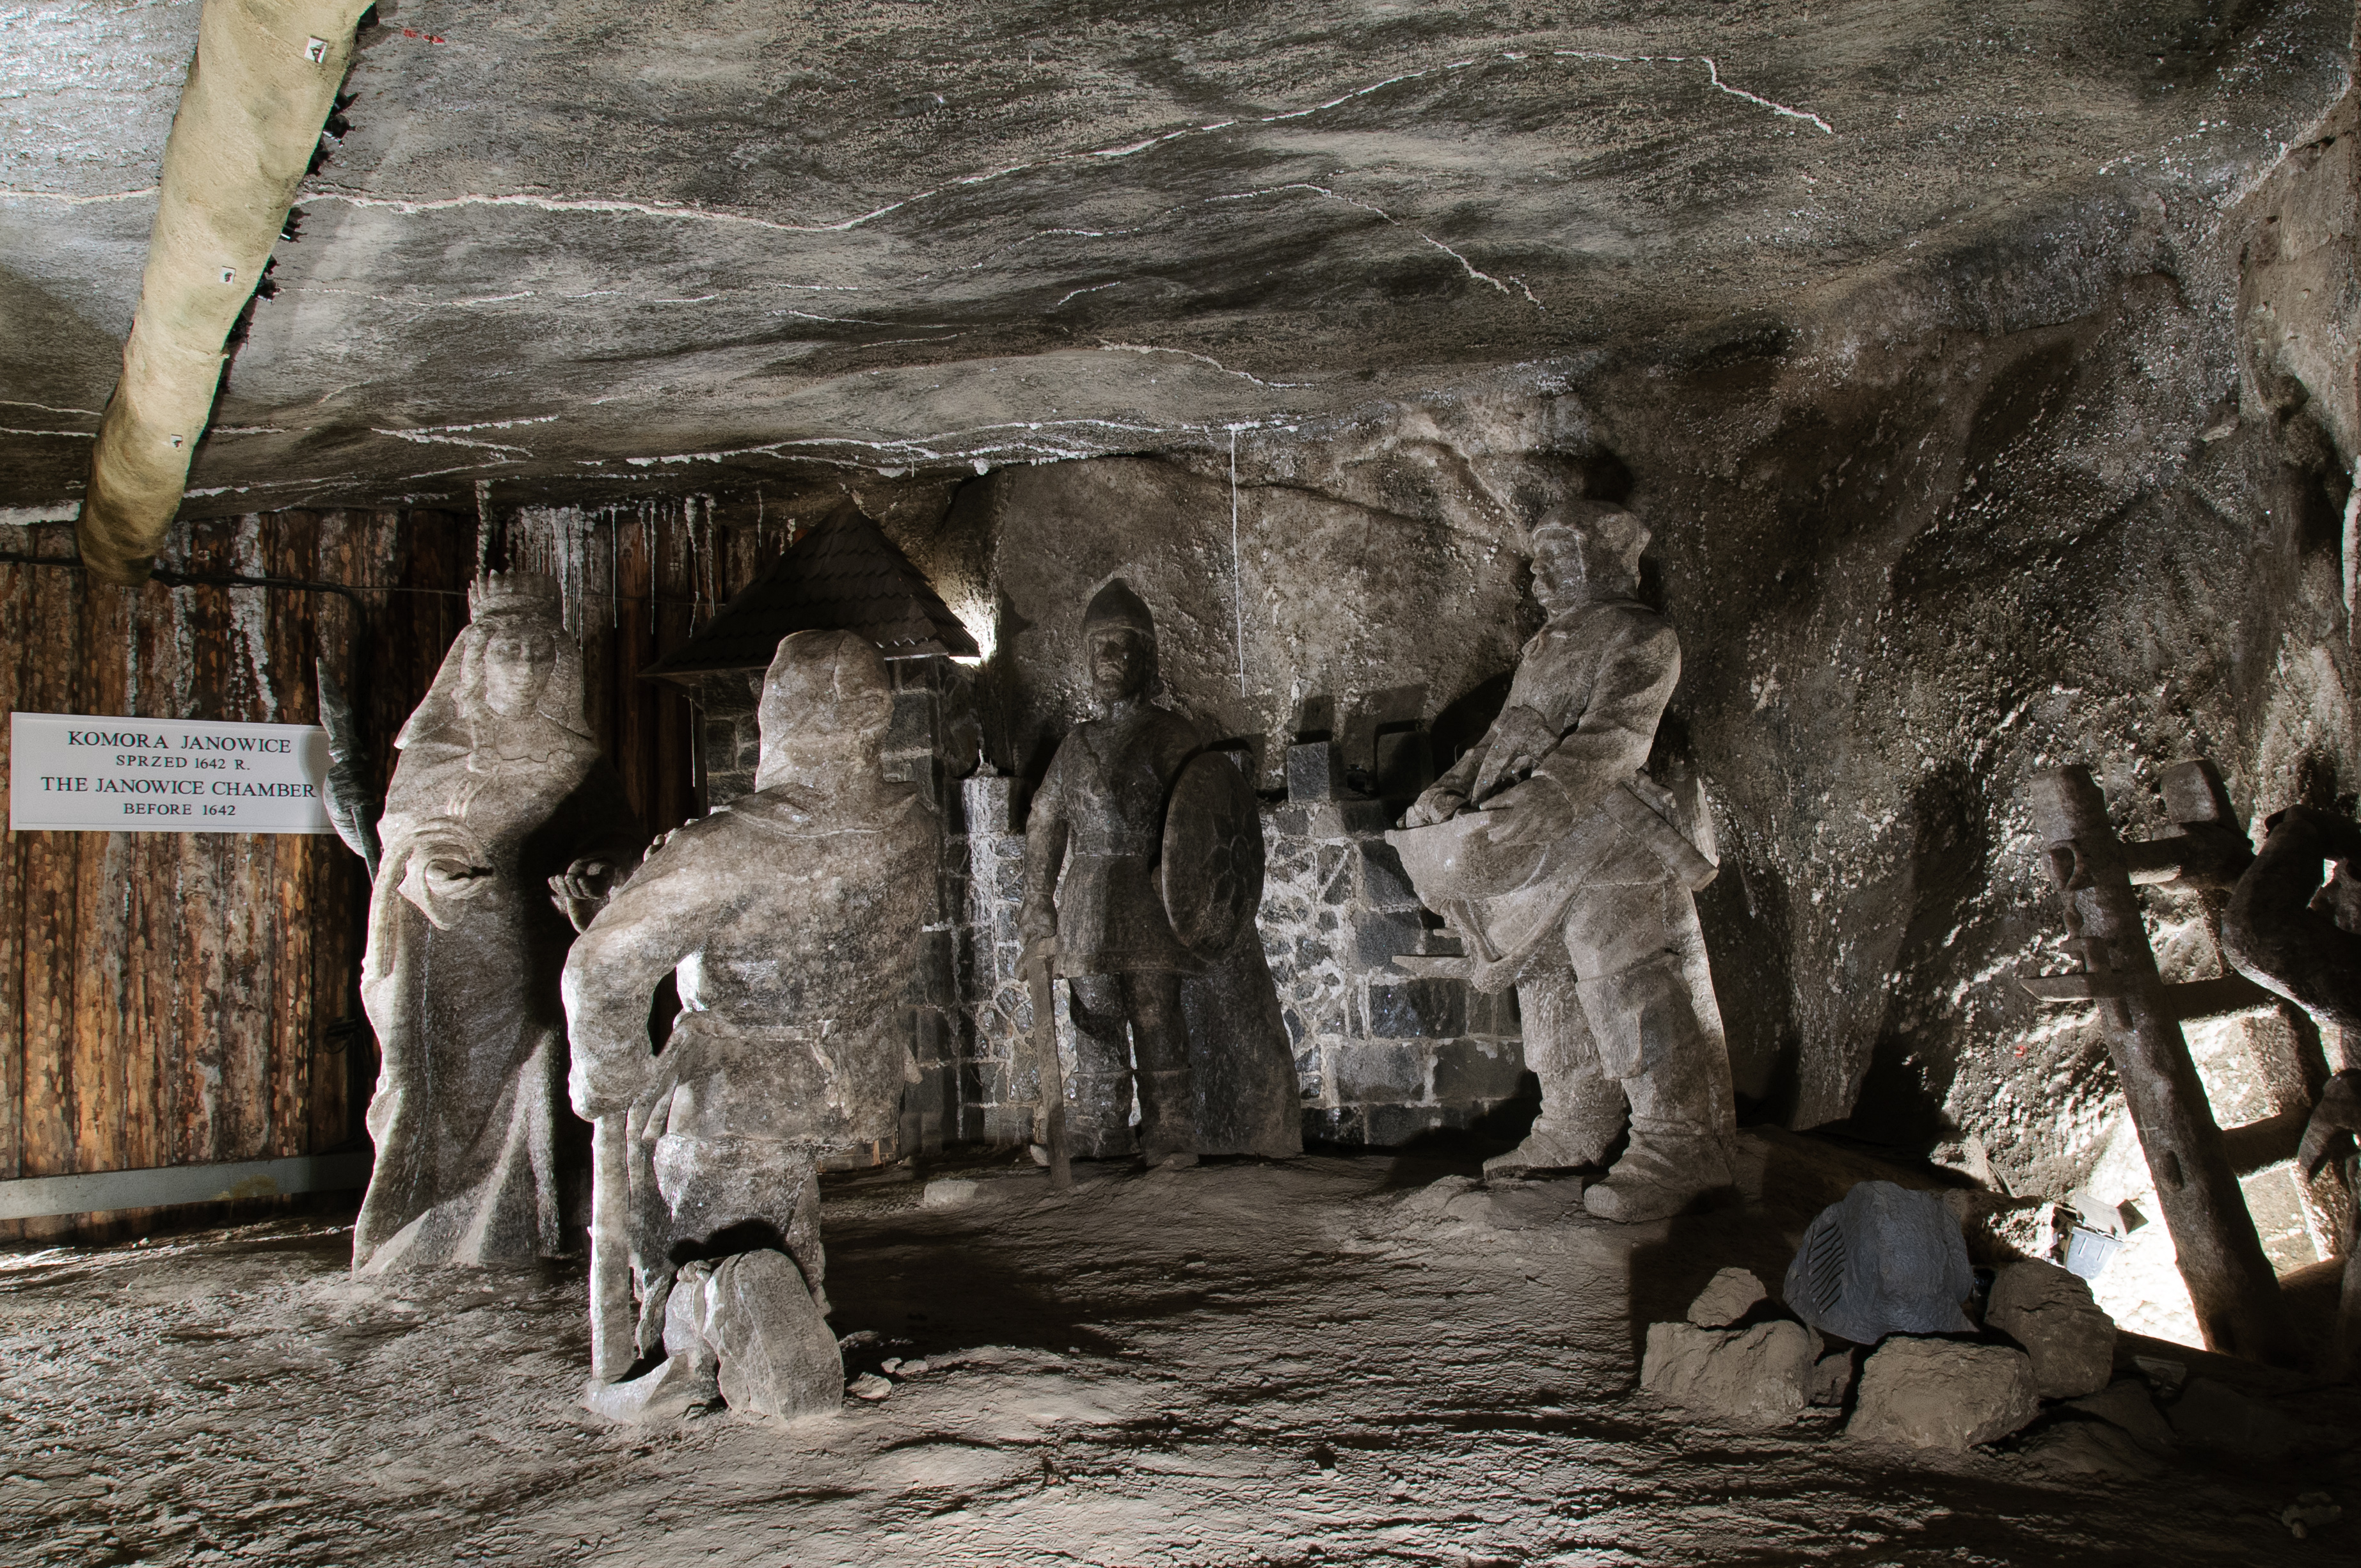
rock, formation, cave, nikon, geology, temple, krakow, caving, d300, landform, ancient history, geographical feature